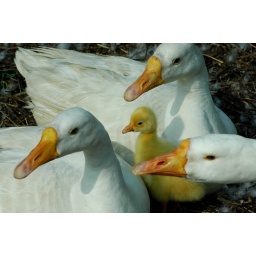
New burn duck baby at sukhna lake in chandigarh (India)